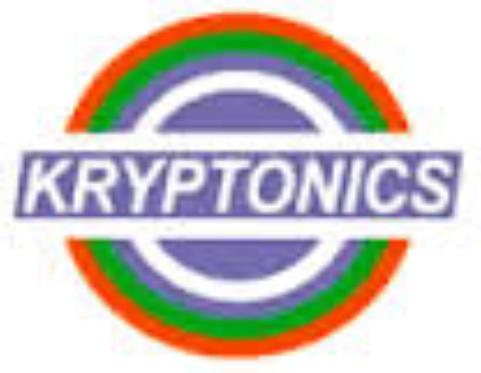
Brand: Kryptonics
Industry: Sports